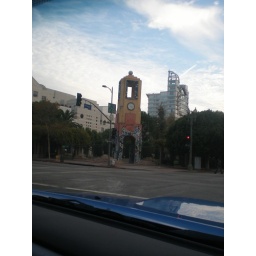
neat little clock tower thing in L.A.